Jimmy Outlaw

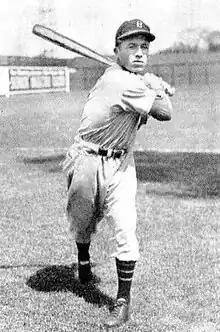
Outlaw in 1940

James Paulus Outlaw (January 20, 1913 – April 9, 2006) was an American professional baseball player. He played all or part of 10 seasons in Major League Baseball (MLB) as an outfielder and third baseman for the Cincinnati Reds, Boston Bees, and Detroit Tigers.